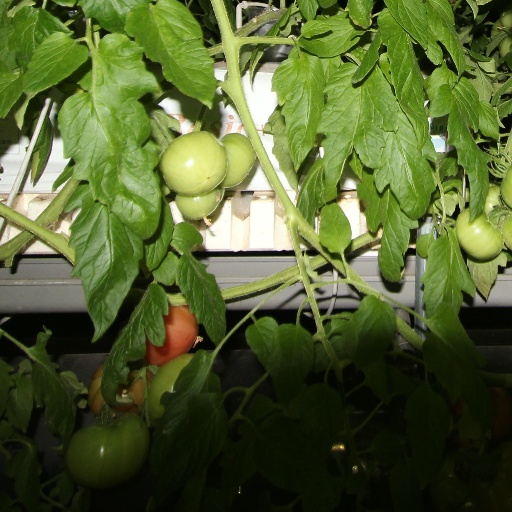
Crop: tomato